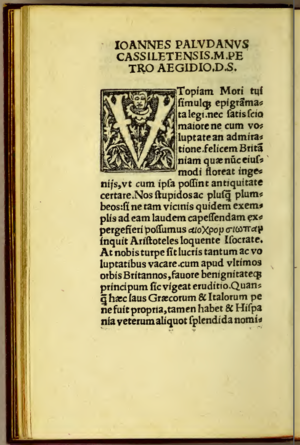
L'Utopie est un ouvrage de Thomas More écrit en latin et publié en 1516. Thomas Morus fut un juriste, historien, philosophe, humaniste et homme politique anglais.